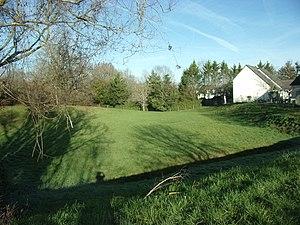
Fossé du rempart gaulois des Châteliers (Amboise). Vue vers le nord
Le rempart gaulois des Châteliers est une fortification en terre située sur le plateau des Châteliers, sur la commune française d'Amboise, dans le département d'Indre-et-Loire.